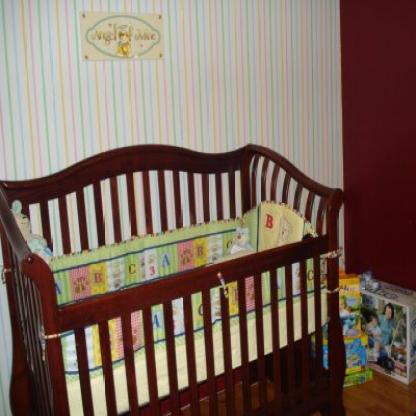
Scene: Indoor